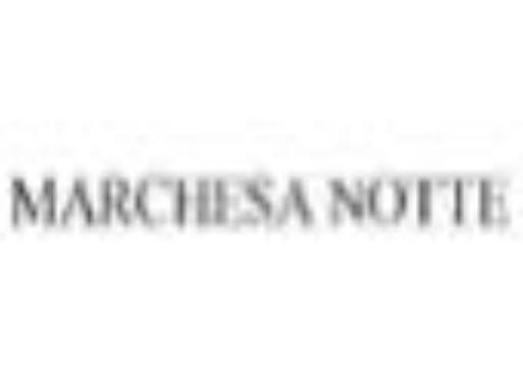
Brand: marchesa
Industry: Clothes